1970 12 Hours of Sebring

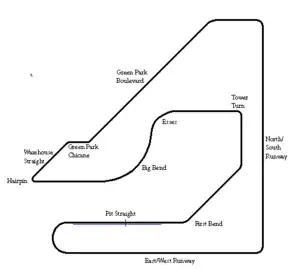
Sebring International Raceway in 1970

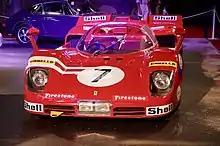
Ferrari 512 S

The 1970 12 Hours of Sebring was an endurance race held at the 5.2 mile (8.3 km) Sebring International Raceway, Sebring, Florida, United States on March 21, 1970. It was the twentieth running of the endurance classic and the second round of the 1970 World Sportscar Championship season.